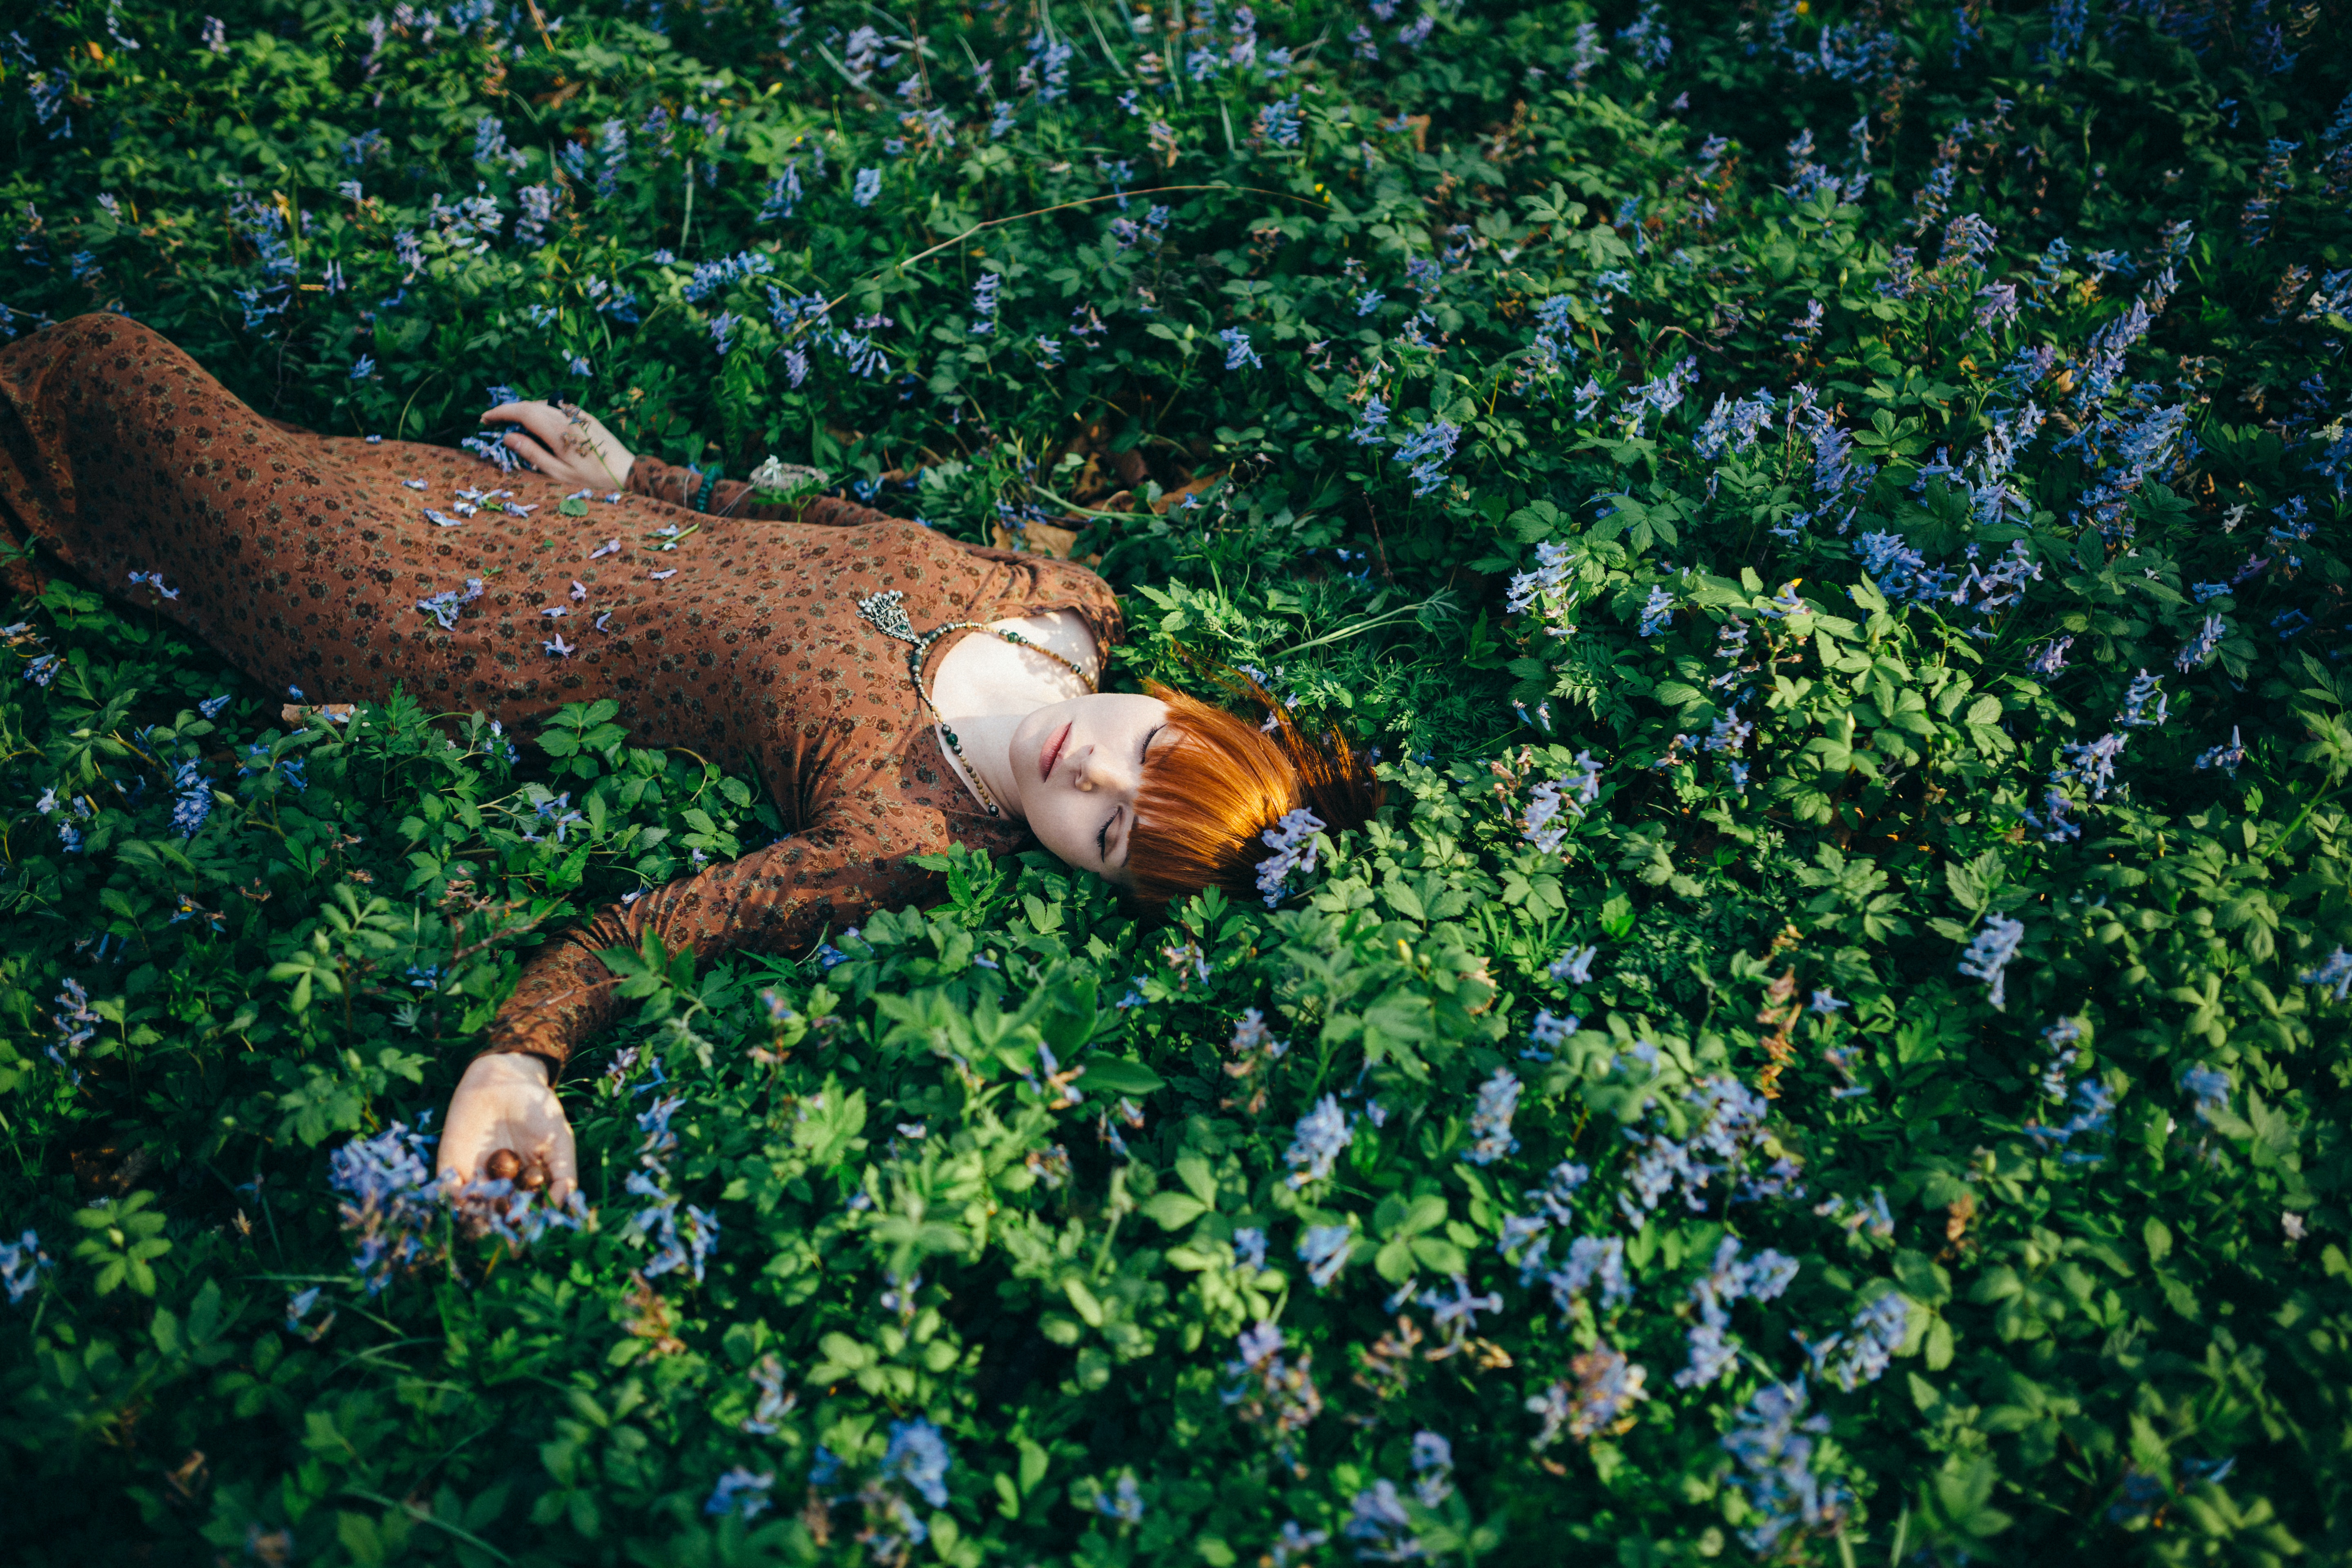
woman, plant, flower, People in nature, fawn, grass, wood, groundcover, meadow, grass family, shrub, grassland, human leg, natural landscape, landscape, terrestrial animal, toy, pasture, trunk, prairie, lawn ornament, soil, wildlife, herbaceous plant, garden, wildflower, tail, flowering plant, herb, field, metal, agriculture, rock